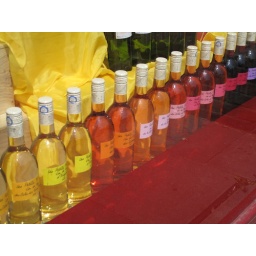
These wine bottles were seen in a window display in the Wine Shop in Headington. I liked the way they were arranged.